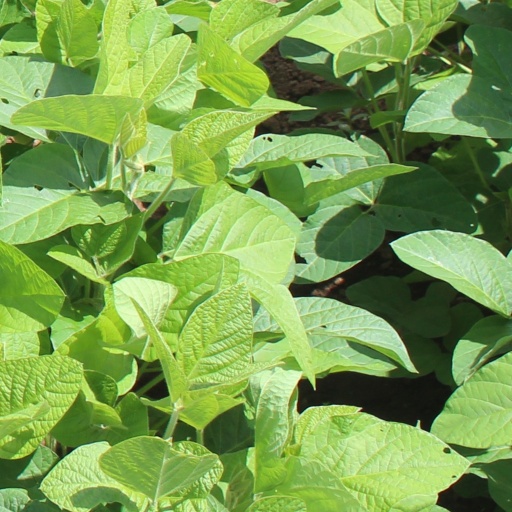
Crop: soybean